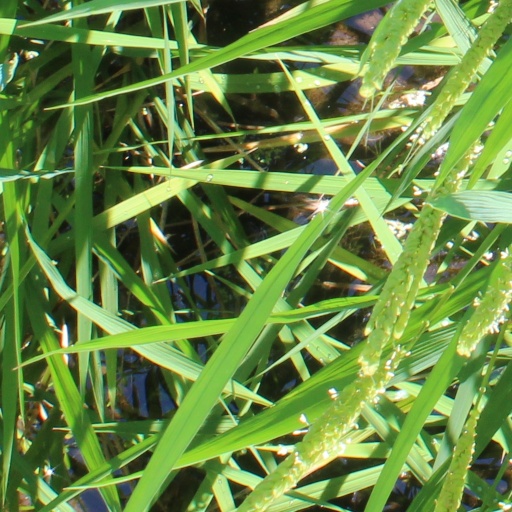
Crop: rice